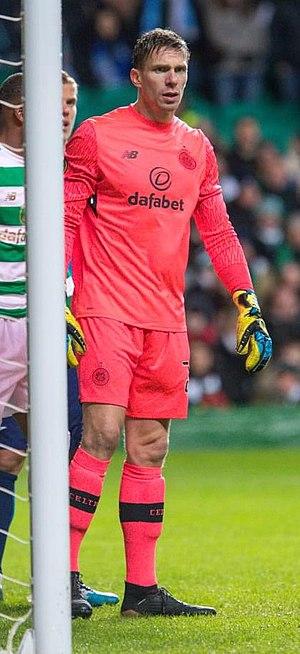
Dorus de Vries est un gardien de but néerlandais de football qui joue actuellement au Celtic FC.